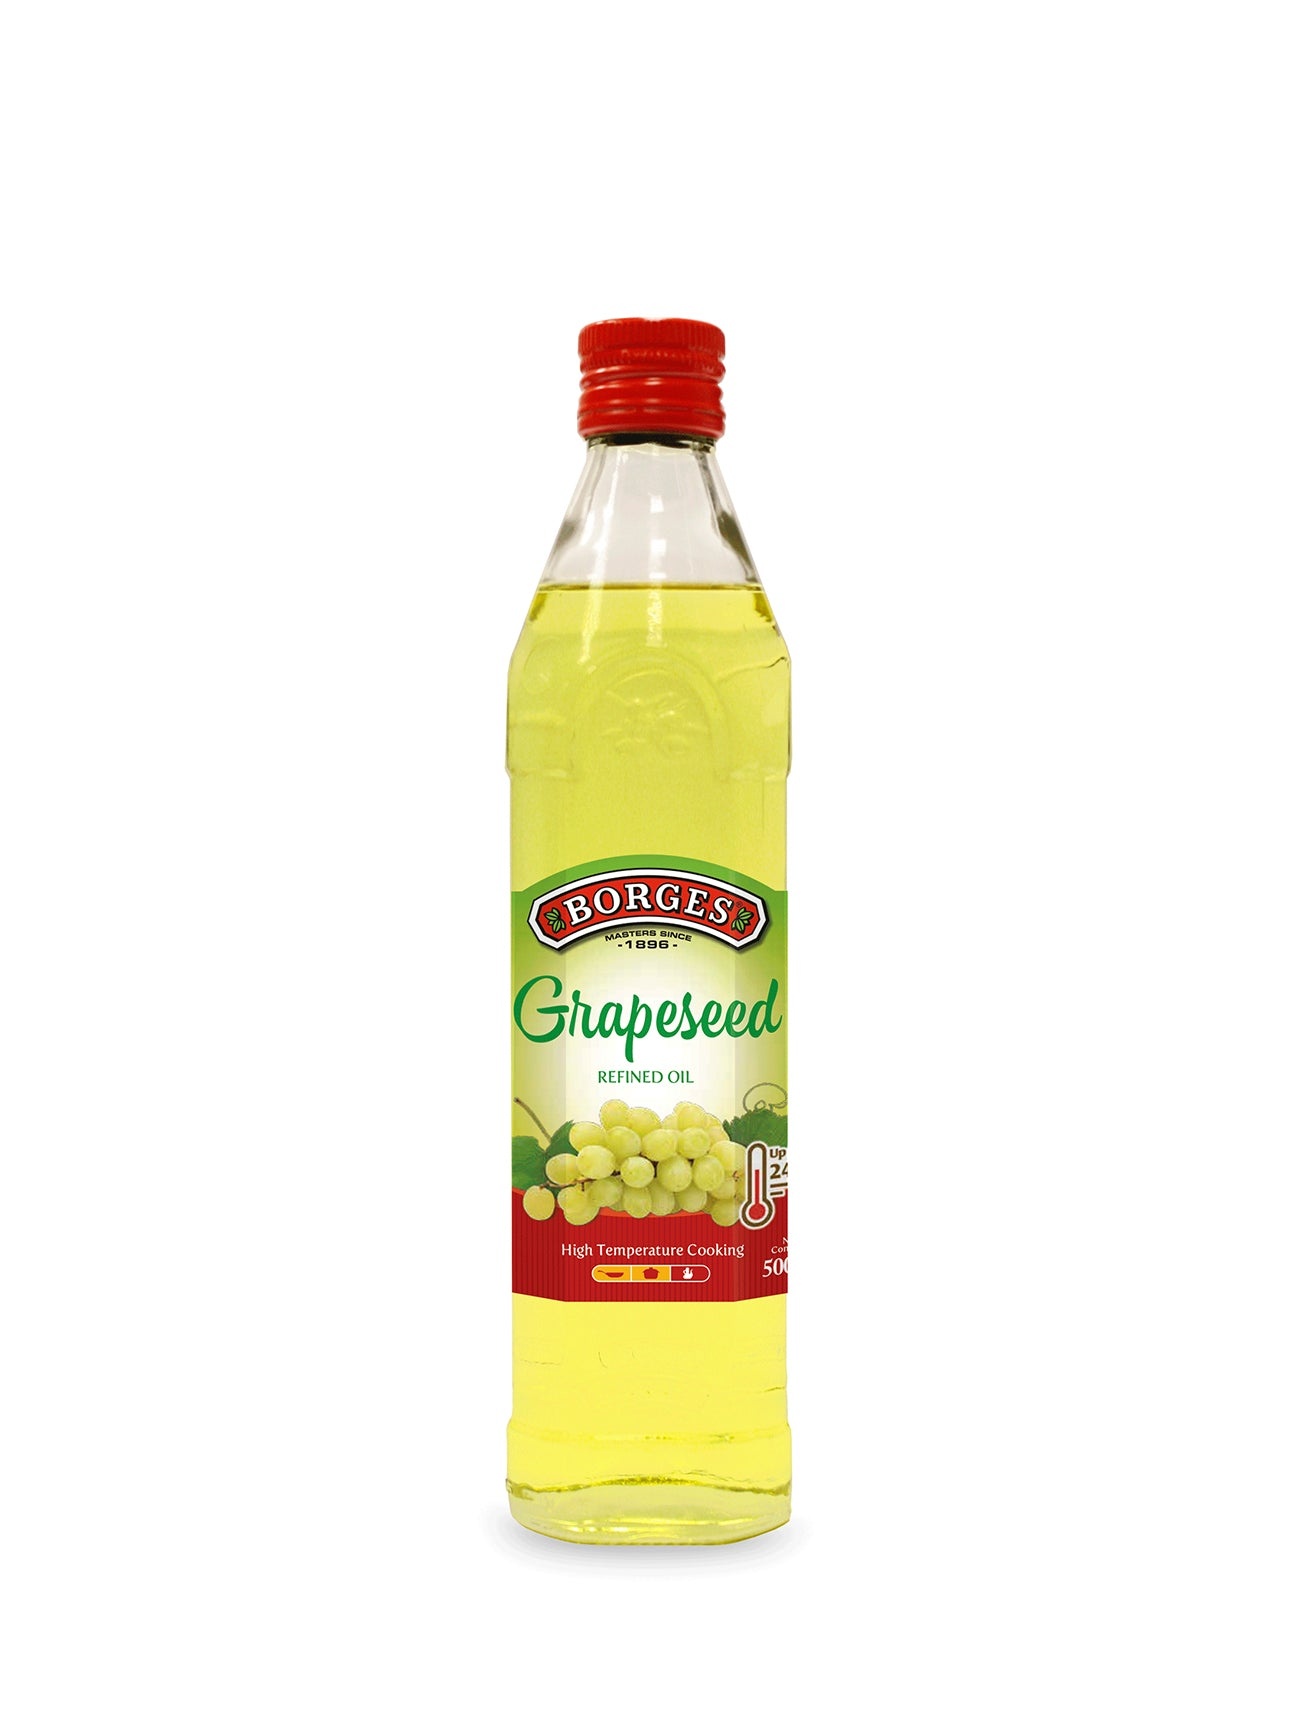
BORGES GRAPESEED OIL 500ML
BORGES GRAPESEED OIL 500ML
Brand: Borges
Category: Food, Beverages & Tobacco > Food Items > Cooking & Baking Ingredients > Cooking Oils > Sunflower Oil